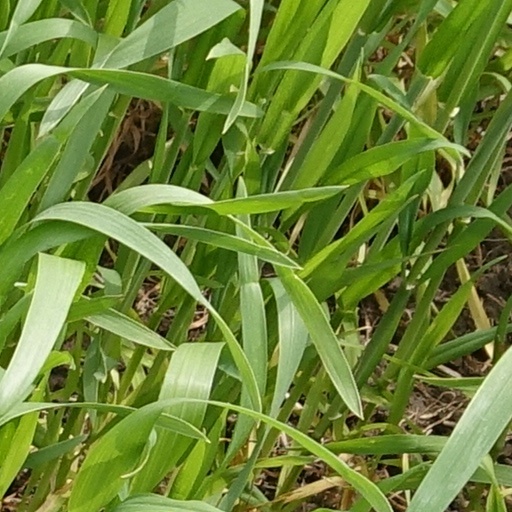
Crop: wheat